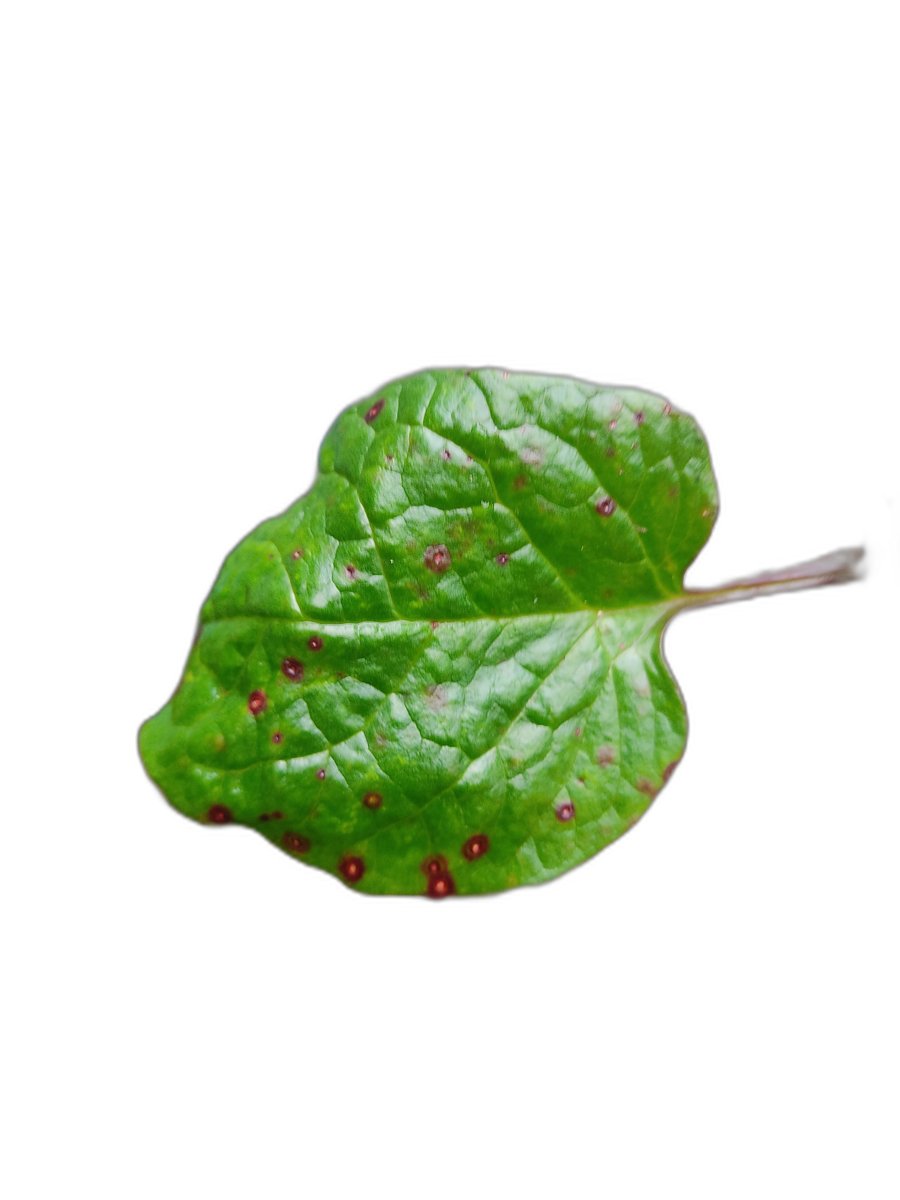
Label: Bacterial-Spot